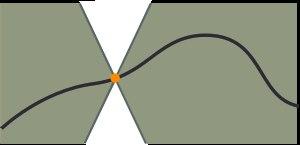
En analyse mathématique, une application lipschitzienne est une application possédant une certaine propriété de régularité qui est plus forte que la continuité. Intuitivement, c'est une fonction qui est limitée dans sa manière d'évoluer. Tout segment reliant deux points du graphe d'une telle fonction aura une pente inférieure, en valeur absolue, à une constante appelée constante de Lipschitz.